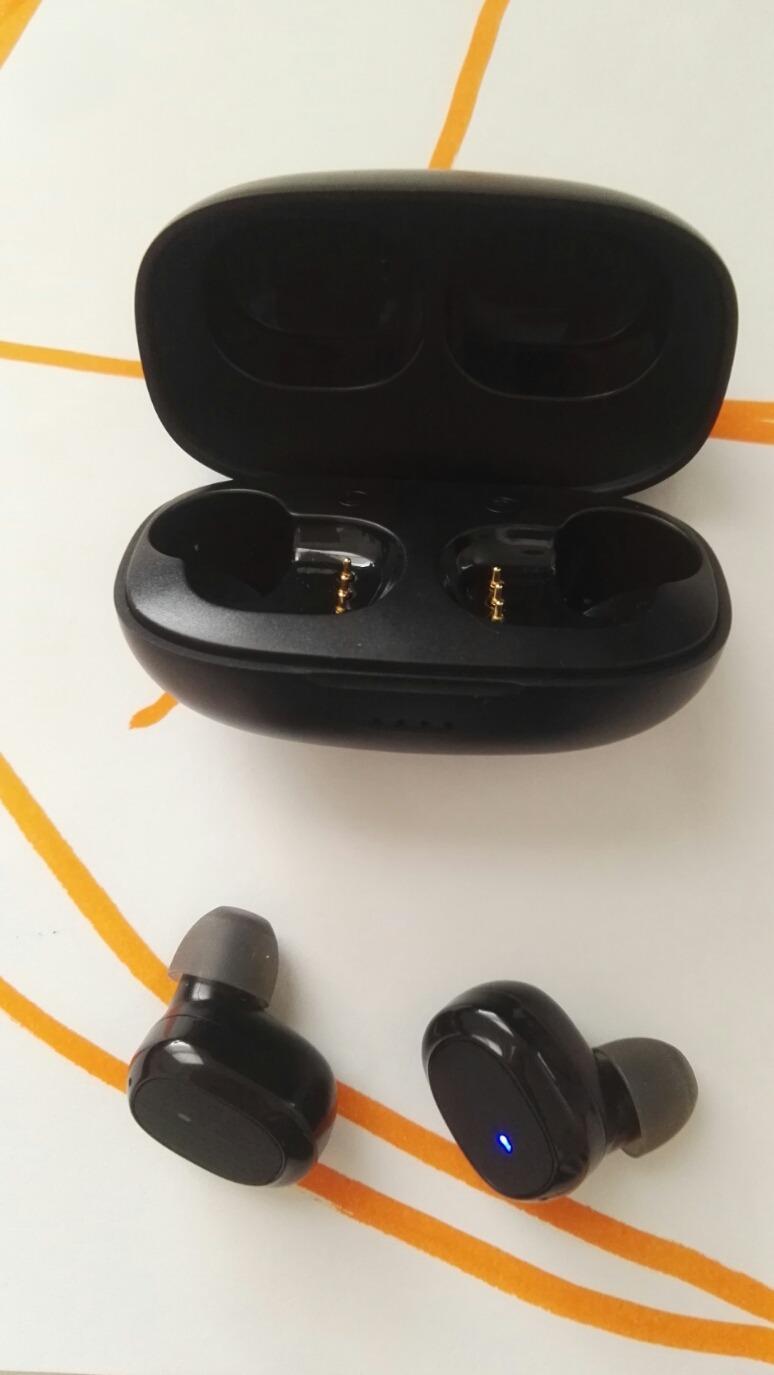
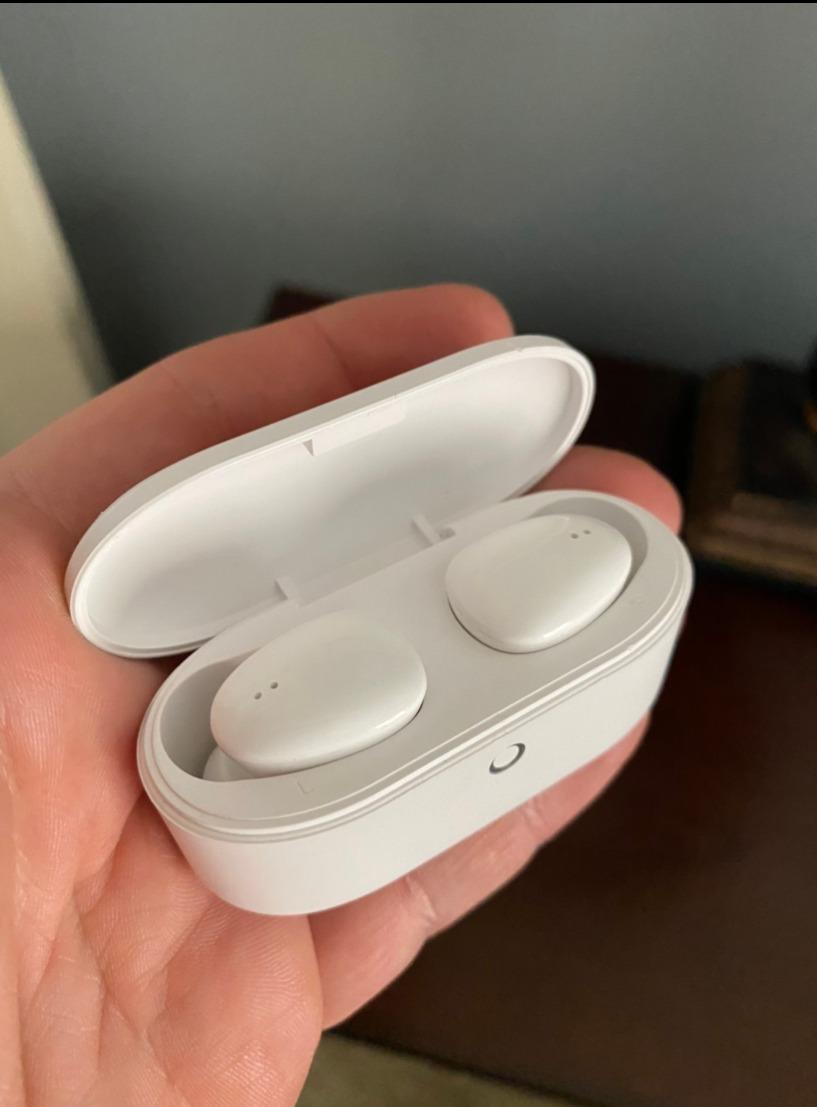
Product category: earbuds
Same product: no